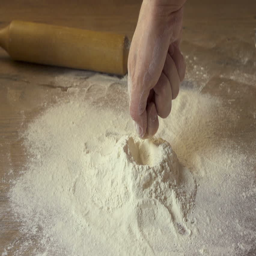
men is making a deep in the flour before preparing a dough .